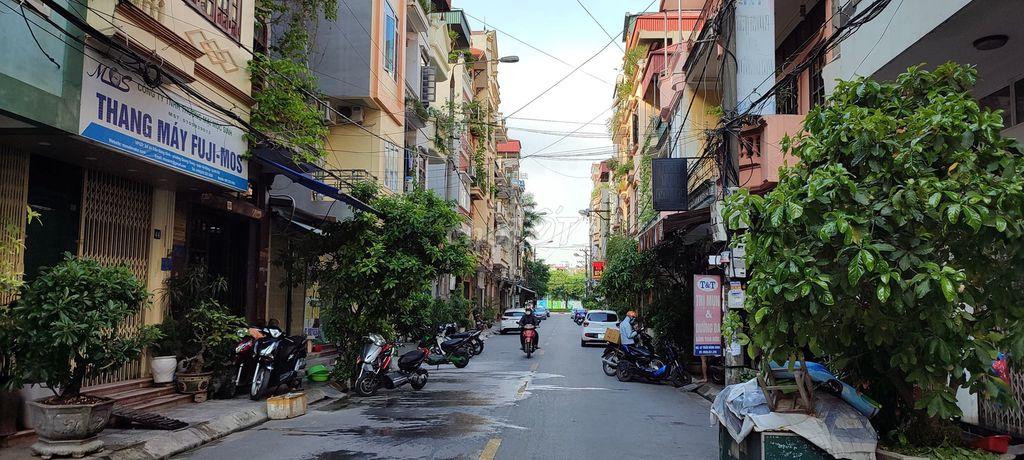
chiếc xe máy màu đỏ đang chạy trên làn đường bên trái